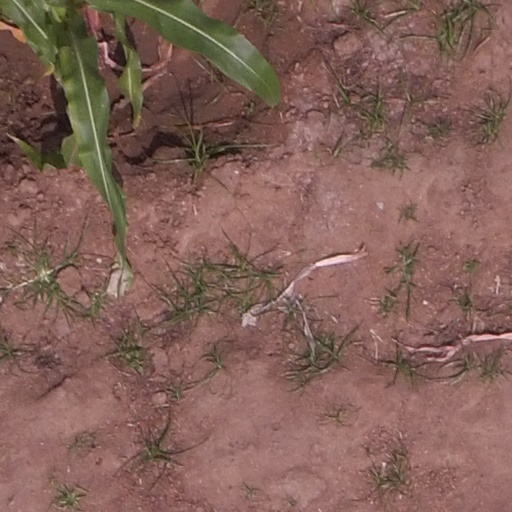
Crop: maize; corn